Oliver Brown (Scottish activist)

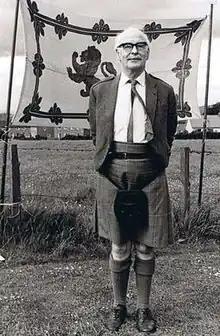
Oliver Brown, circa 1970s

William Oliver Brown (1903 – 28 May 1976) was a Scottish nationalist political activist.